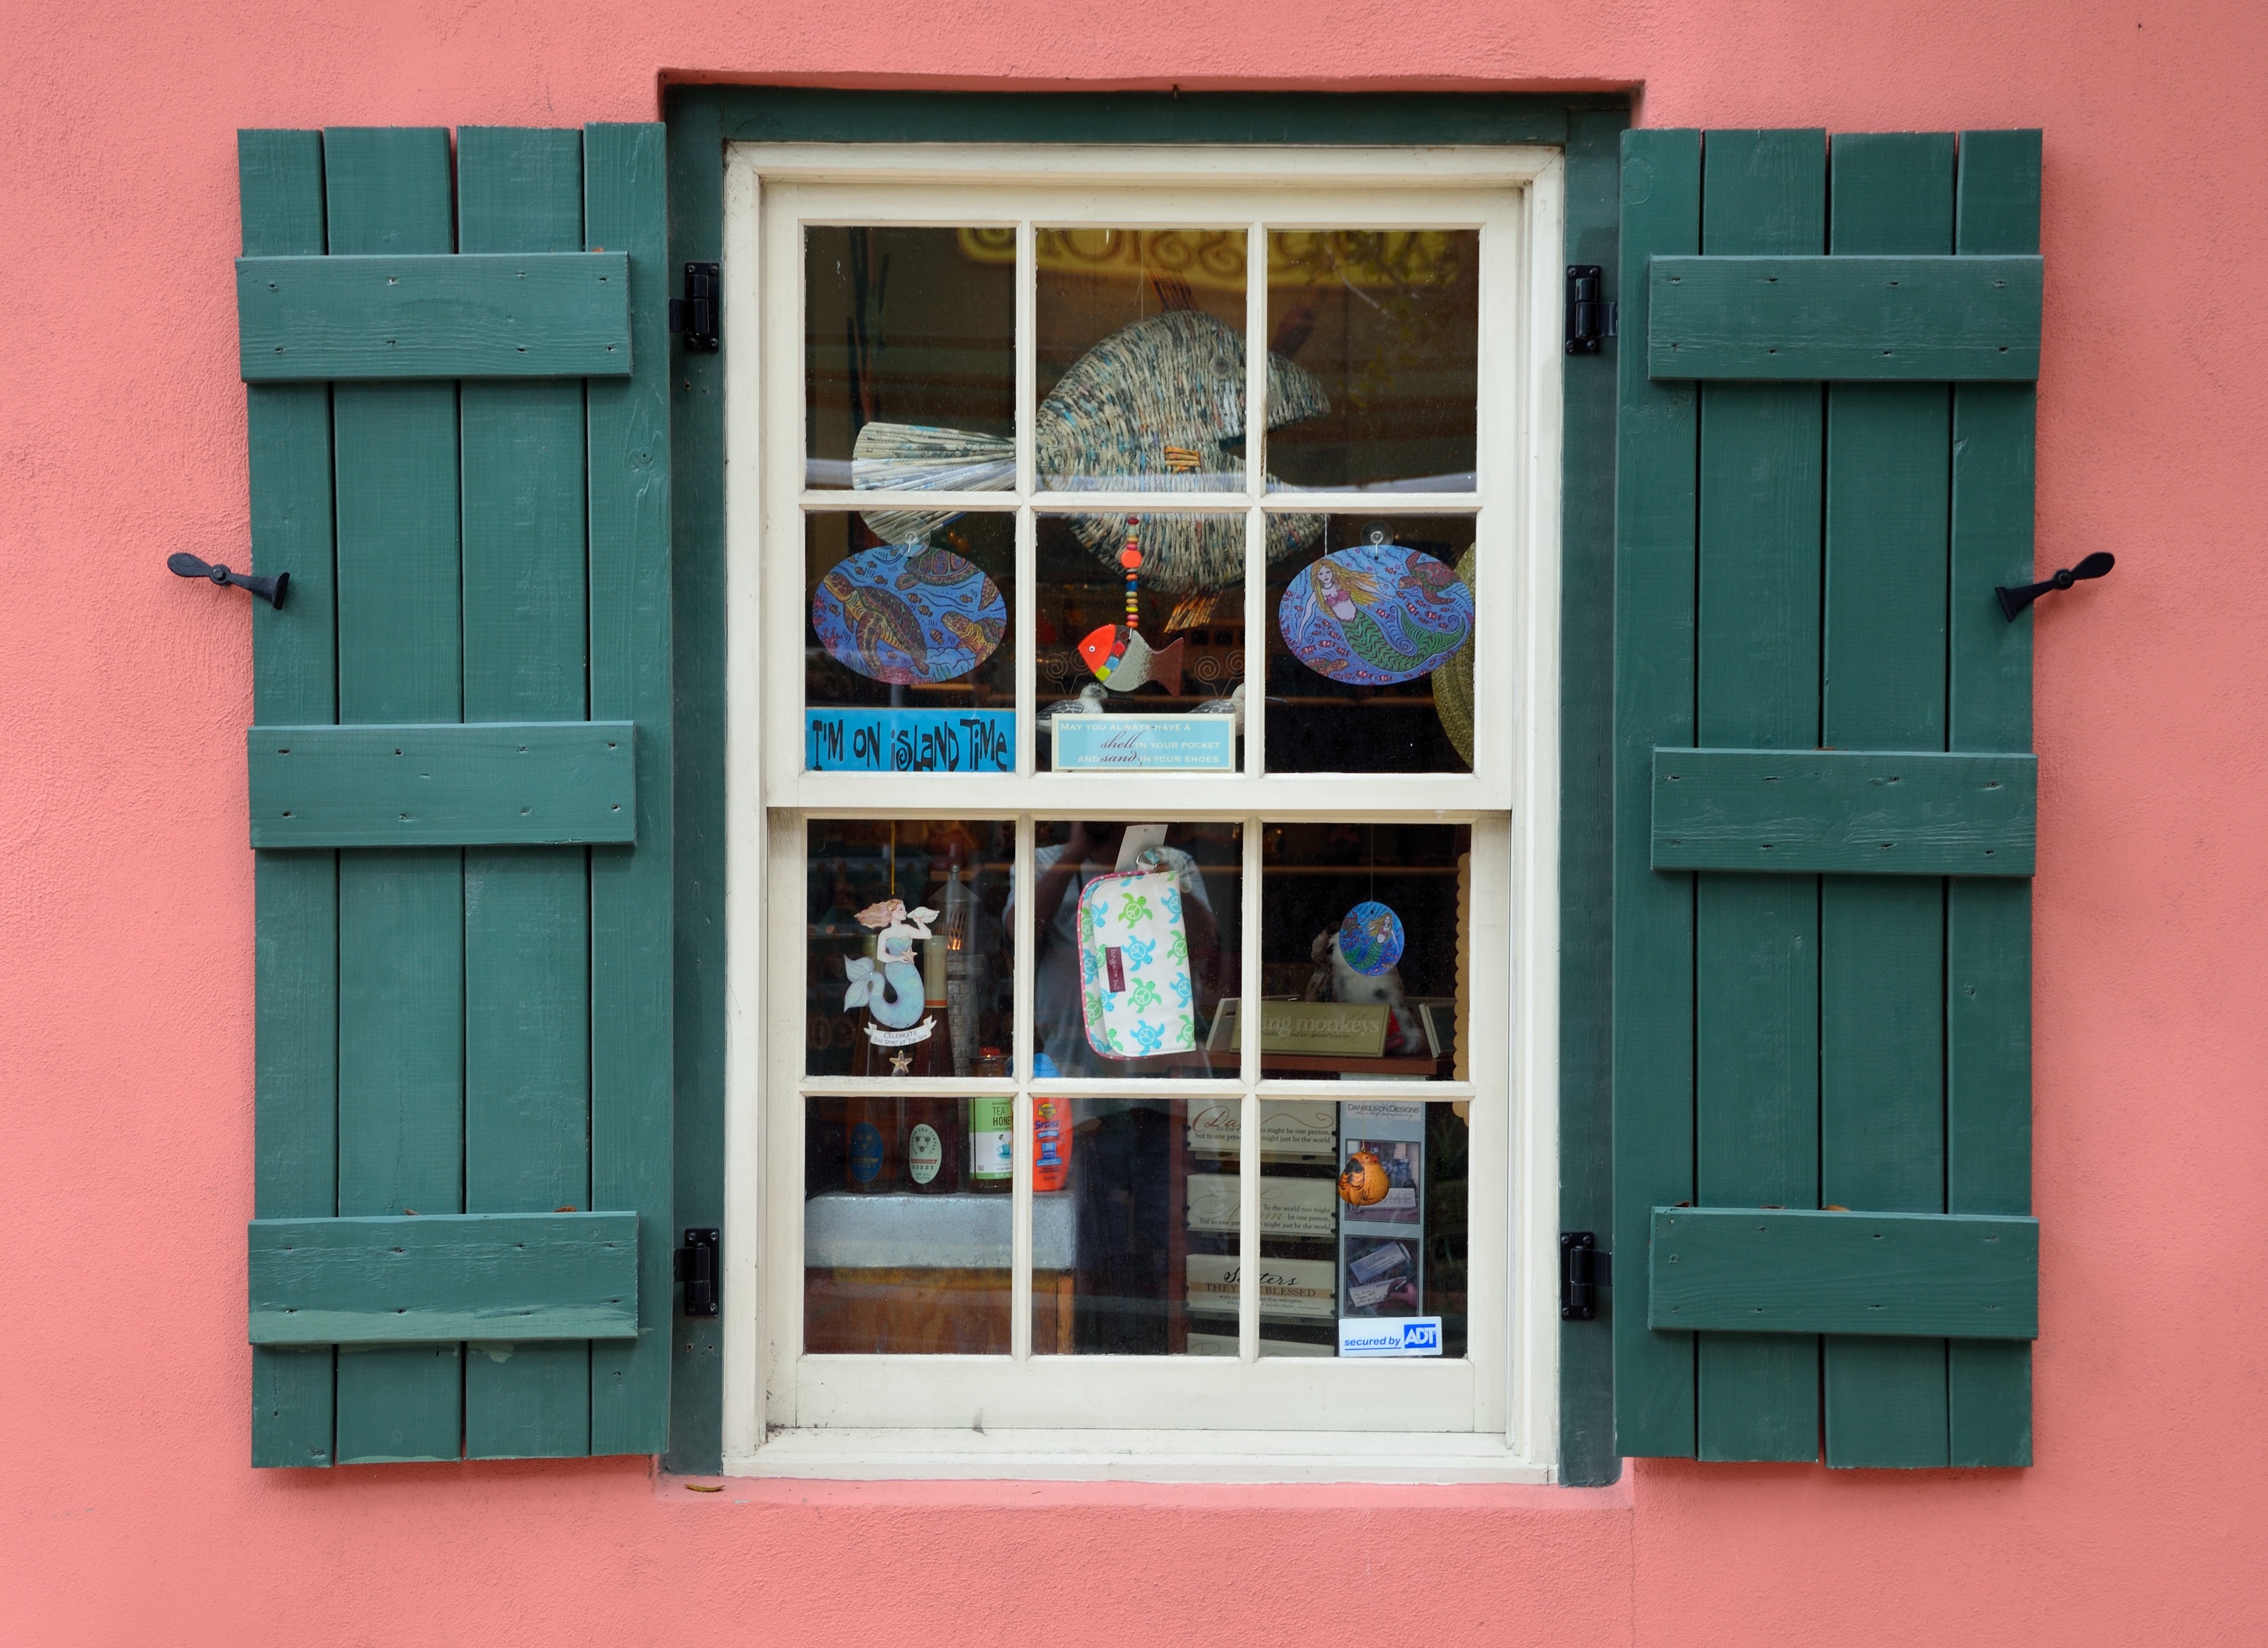
architecture, vintage, retro, window, building, city, urban, wall, shop, store, color, facade, blue, exterior, historic, furniture, tourism, door, interior design, window frame, bookcase, shutters, storefront, history, front, shelving, florida, cupboard, retail, old window, st augustine, window covering, cabinetry